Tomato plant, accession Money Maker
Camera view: horizontal (90 deg, fisheye); turntable rotation: 150 degrees
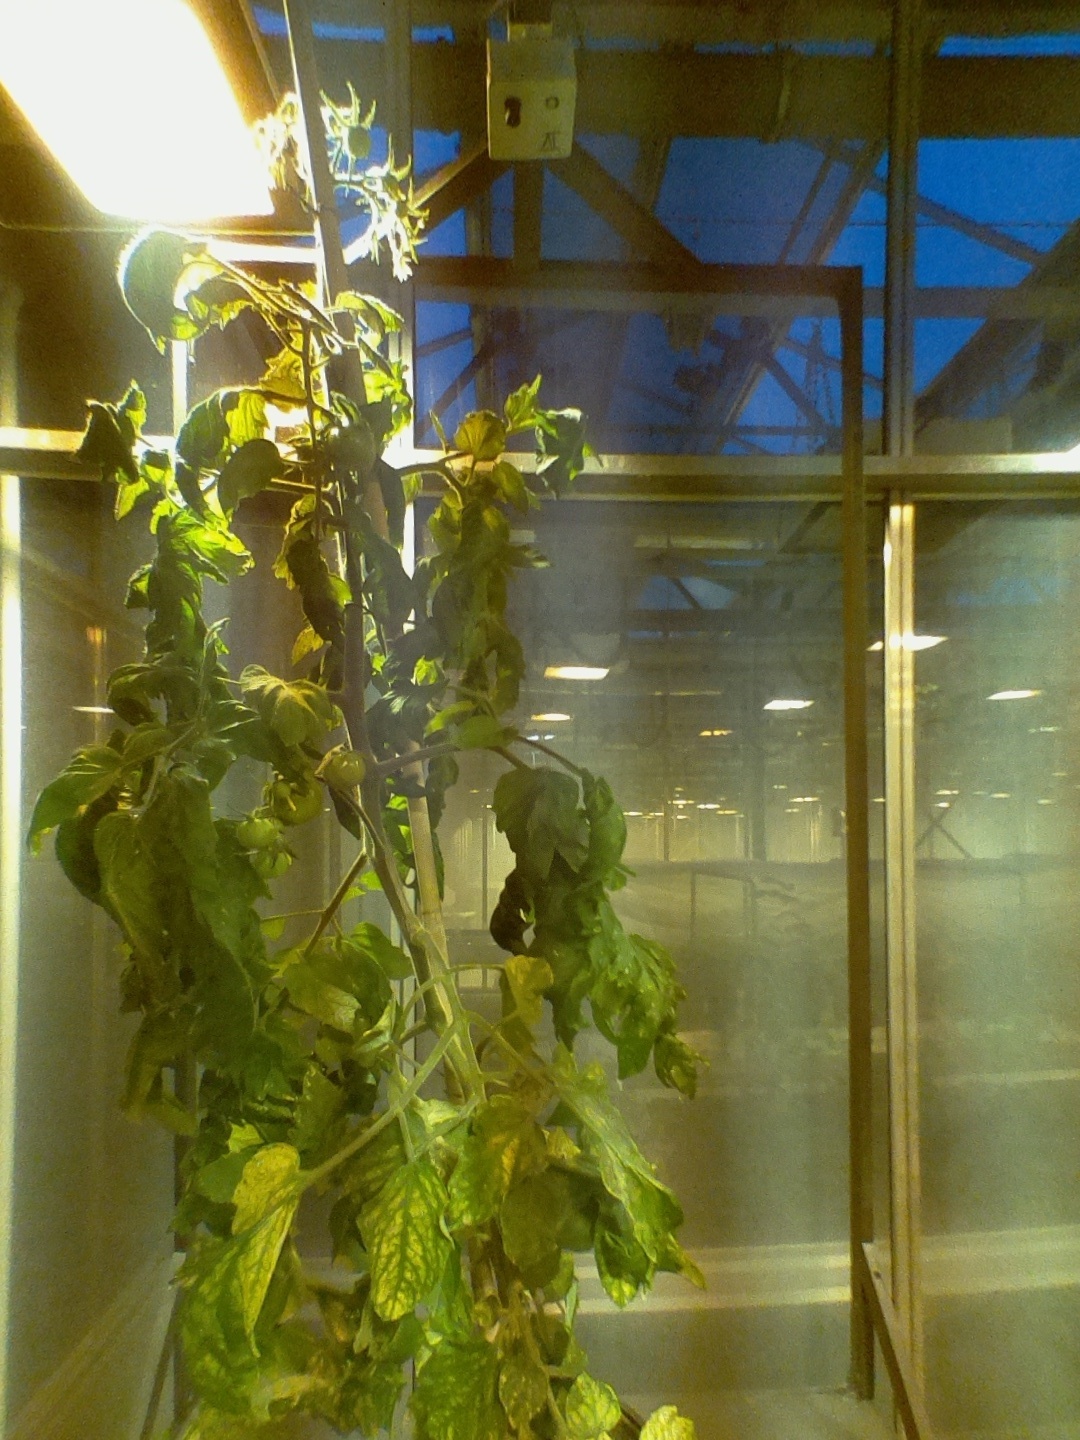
BBCH growth stage 72: 20%-30% of final fruit size